The Transhumanist Wager

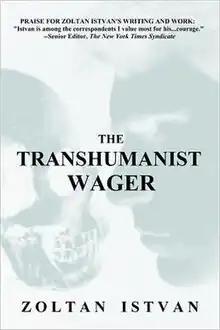

The Transhumanist Wager is a 2013 science fiction novel by American author Zoltan Istvan. The novel follows the life of Jethro Knights, a philosopher whose efforts to promote transhumanism ultimately lead to a global revolution. It was a first-place winner in visionary fiction at the International Book Awards.